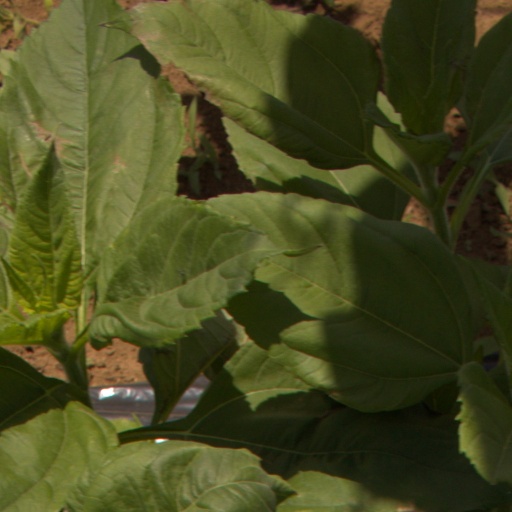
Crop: Jerusalem artichoke